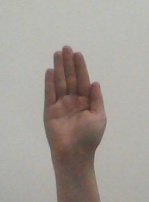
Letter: seen